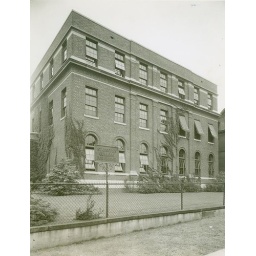
Building 245 (3) - no date - 245 from the sidewalk with a fence around it